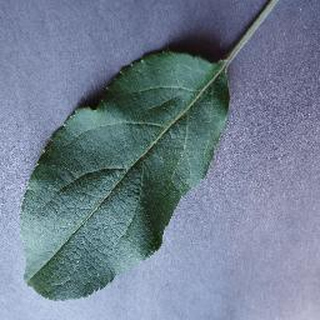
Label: healthy_apple